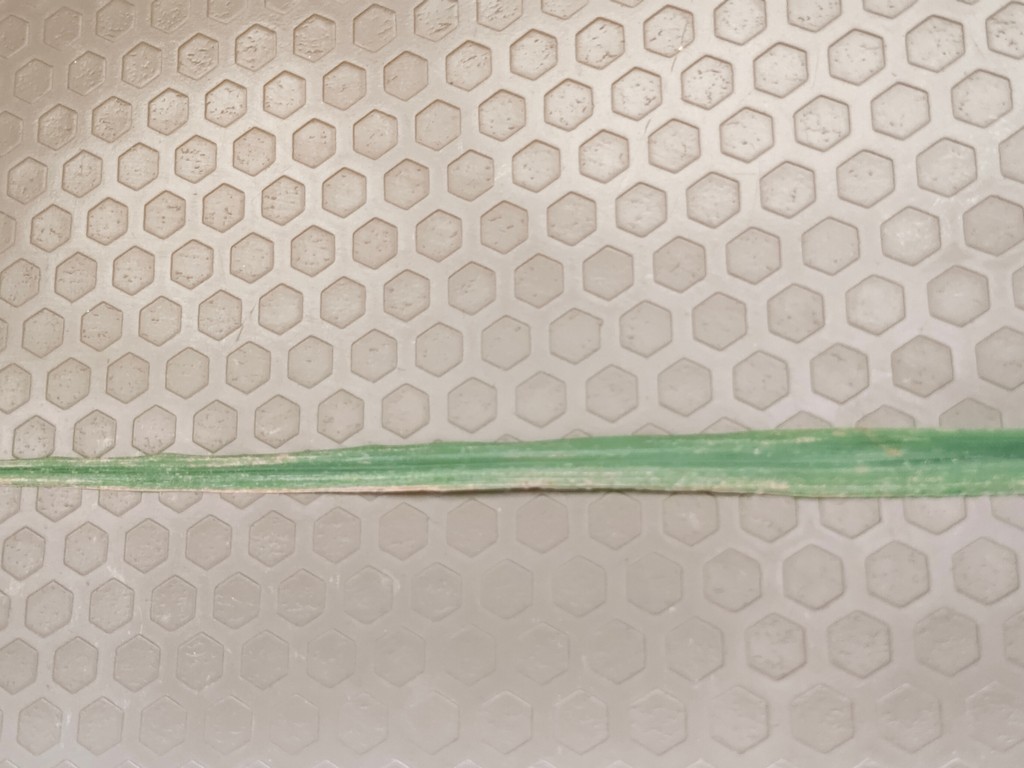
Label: Unhealthy